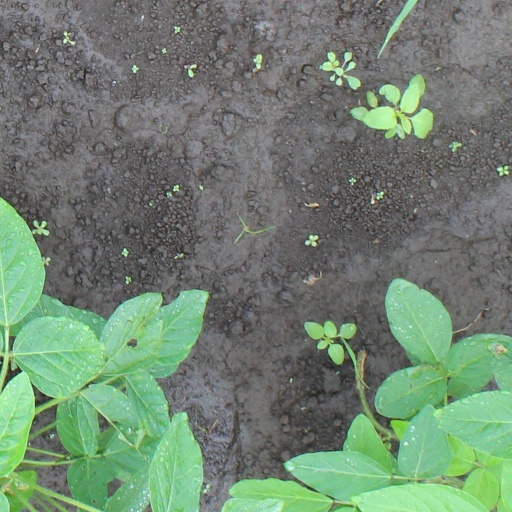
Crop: soybean